Paul Richey

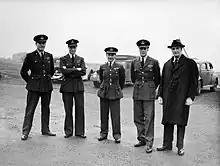
In a photograph taken on the occasion of the presentation of No. 609 Squadron's crest, Richey stands second left in this group; his brother-in-law, Michael Robinson, stands second right

When the German invasion of France commenced on 10 May, No. 1 Squadron was heavily engaged and over the following weeks began to retreat, repeatedly shifting from airfield to airfield. Richey shared in the destruction of a Dornier Do 17 medium bomber over Longwy on the opening day of the invasion and this was followed on 11 May with his shooting down of a pair of Messerschmitt Bf 110 heavy fighters near Brunehamel. He had earlier in the day claimed a Do 17 as destroyed but this was not verified. Shot down the same day, he was able to quickly rejoin his squadron. He destroyed two more Bf 110s on 15 May but again was subsequently shot down later in the day. Once more making his way back to his unit, he resumed flying duties.